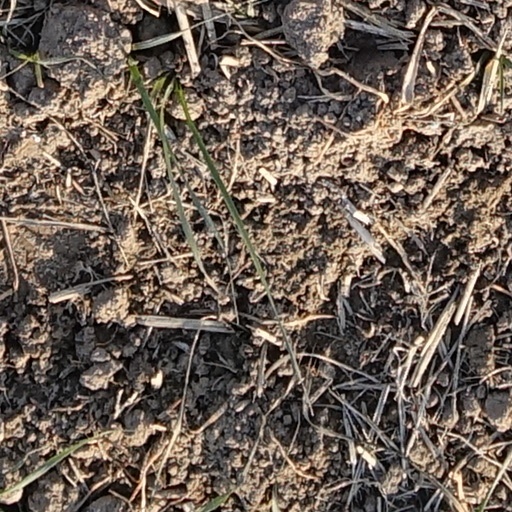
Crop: wheat